Western Star Trucks

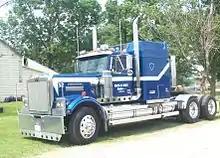
A 1997 "heritage"-style Western Star 4900

In 1967 White Motor Corporation started the Western Star division as White Western Star with a new plant at Kelowna, British Columbia, sharing headquarters with White in Cleveland, Ohio. White Western Star trucks in that era typically used cabs from its sister company, Autocar. Western Star production was moved to Ogden, Utah, but the brand was not included in the 1981 sale of White's truck business to Volvo, instead being sold to Bow Valley Resources and Nova Corporation, each owning 50%.